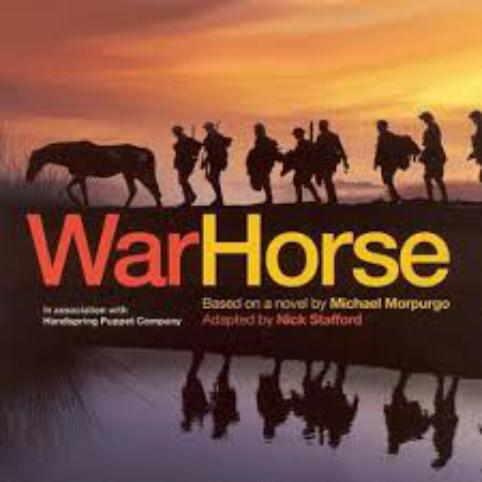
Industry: Leisure